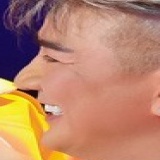
ca sĩ Đàm Vĩnh Hưng